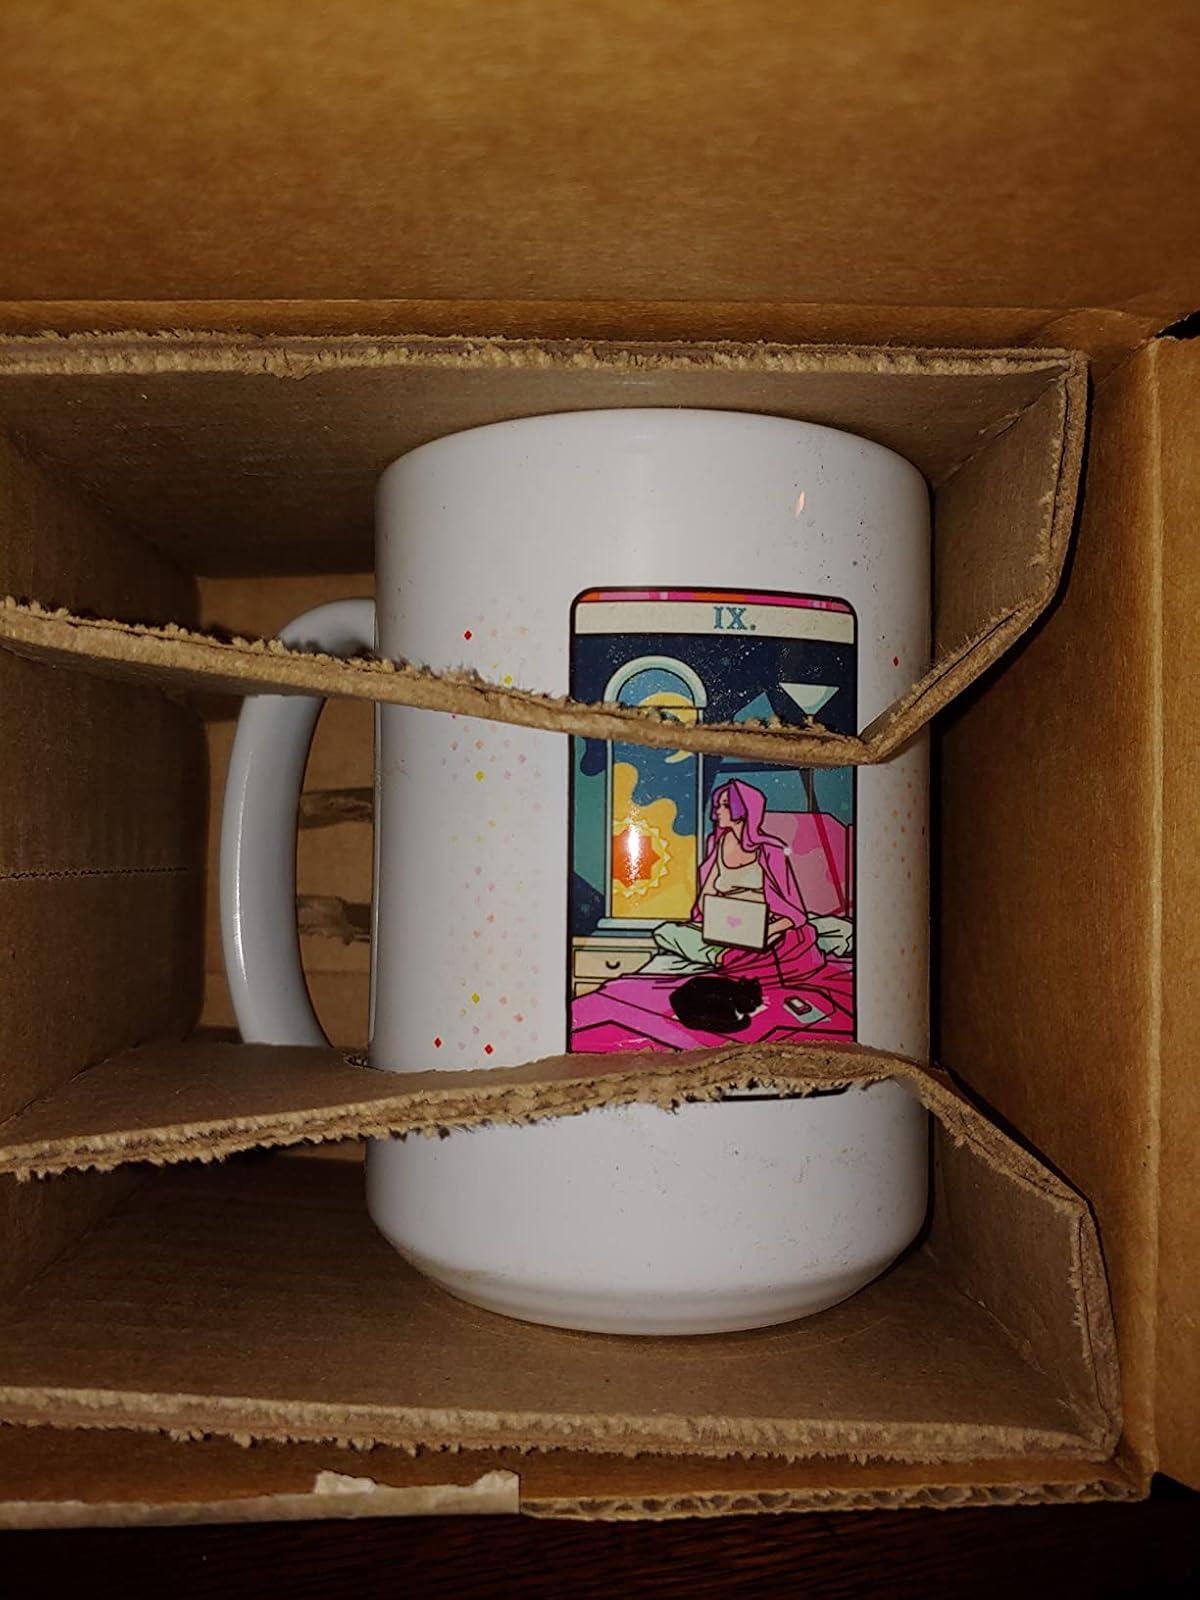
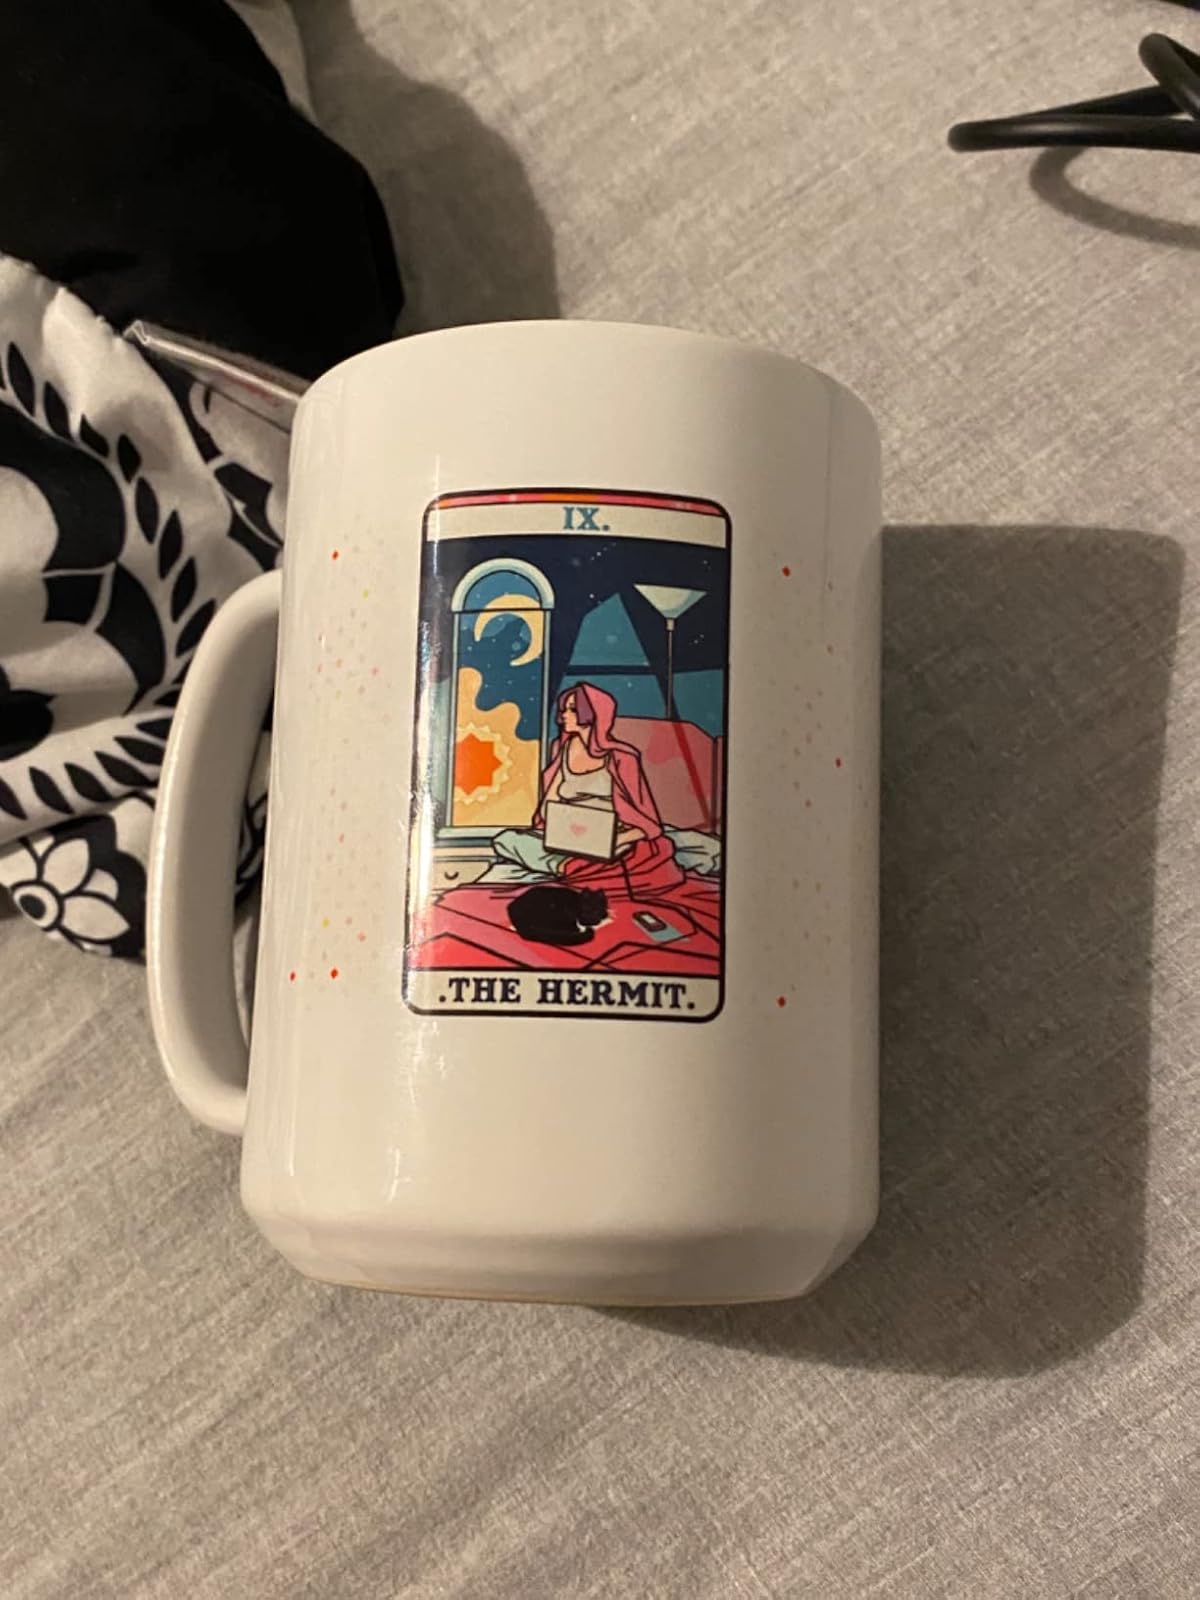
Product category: items_mug
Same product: yes